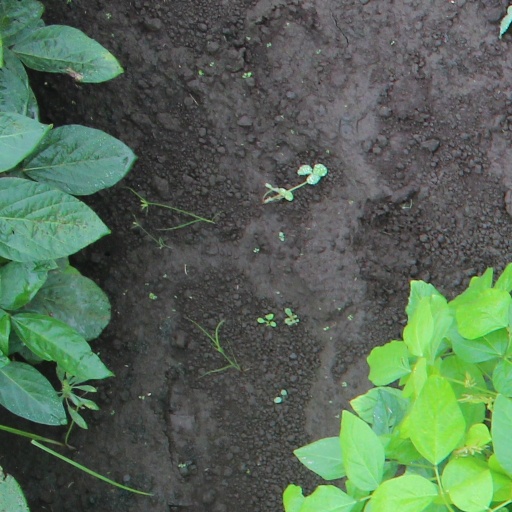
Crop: soybean